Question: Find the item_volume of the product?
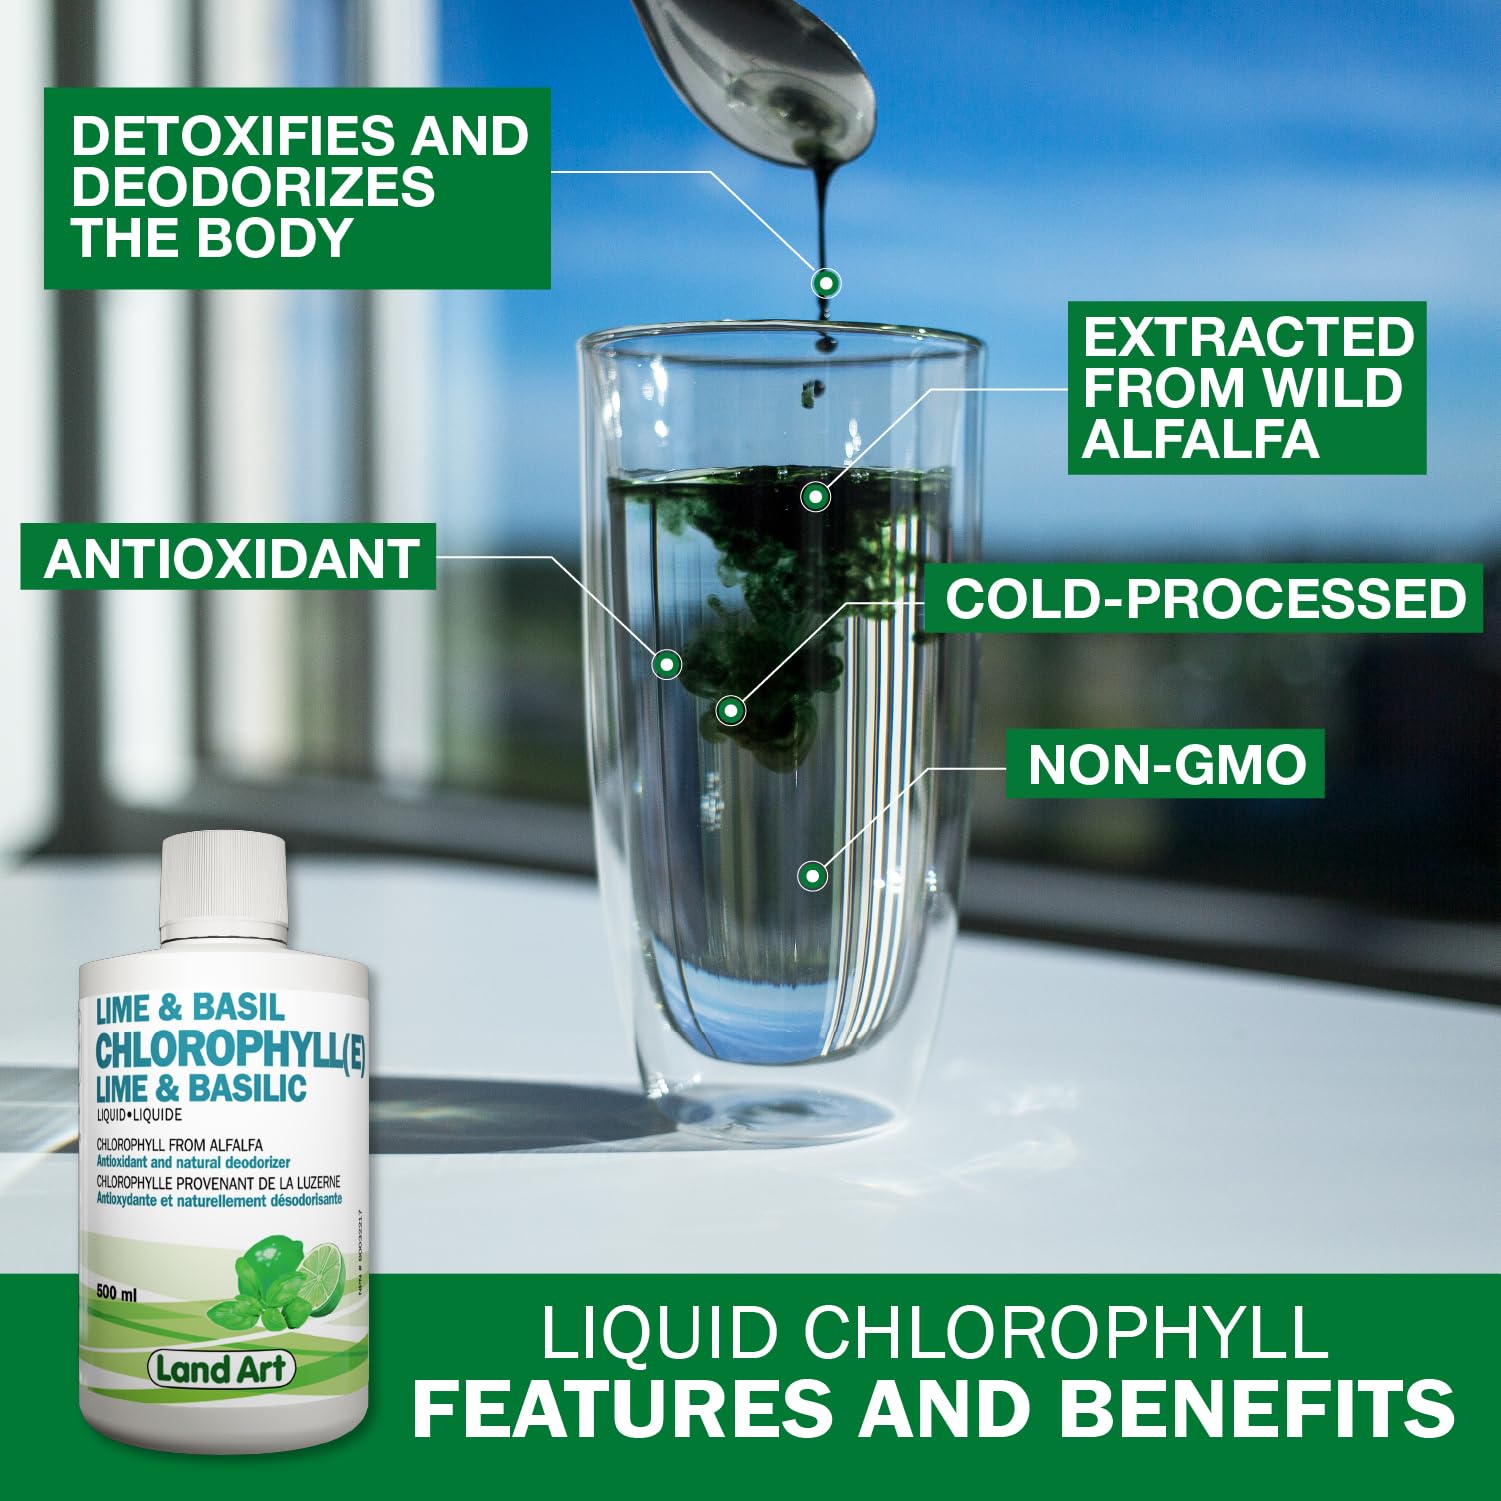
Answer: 500.0 millilitre